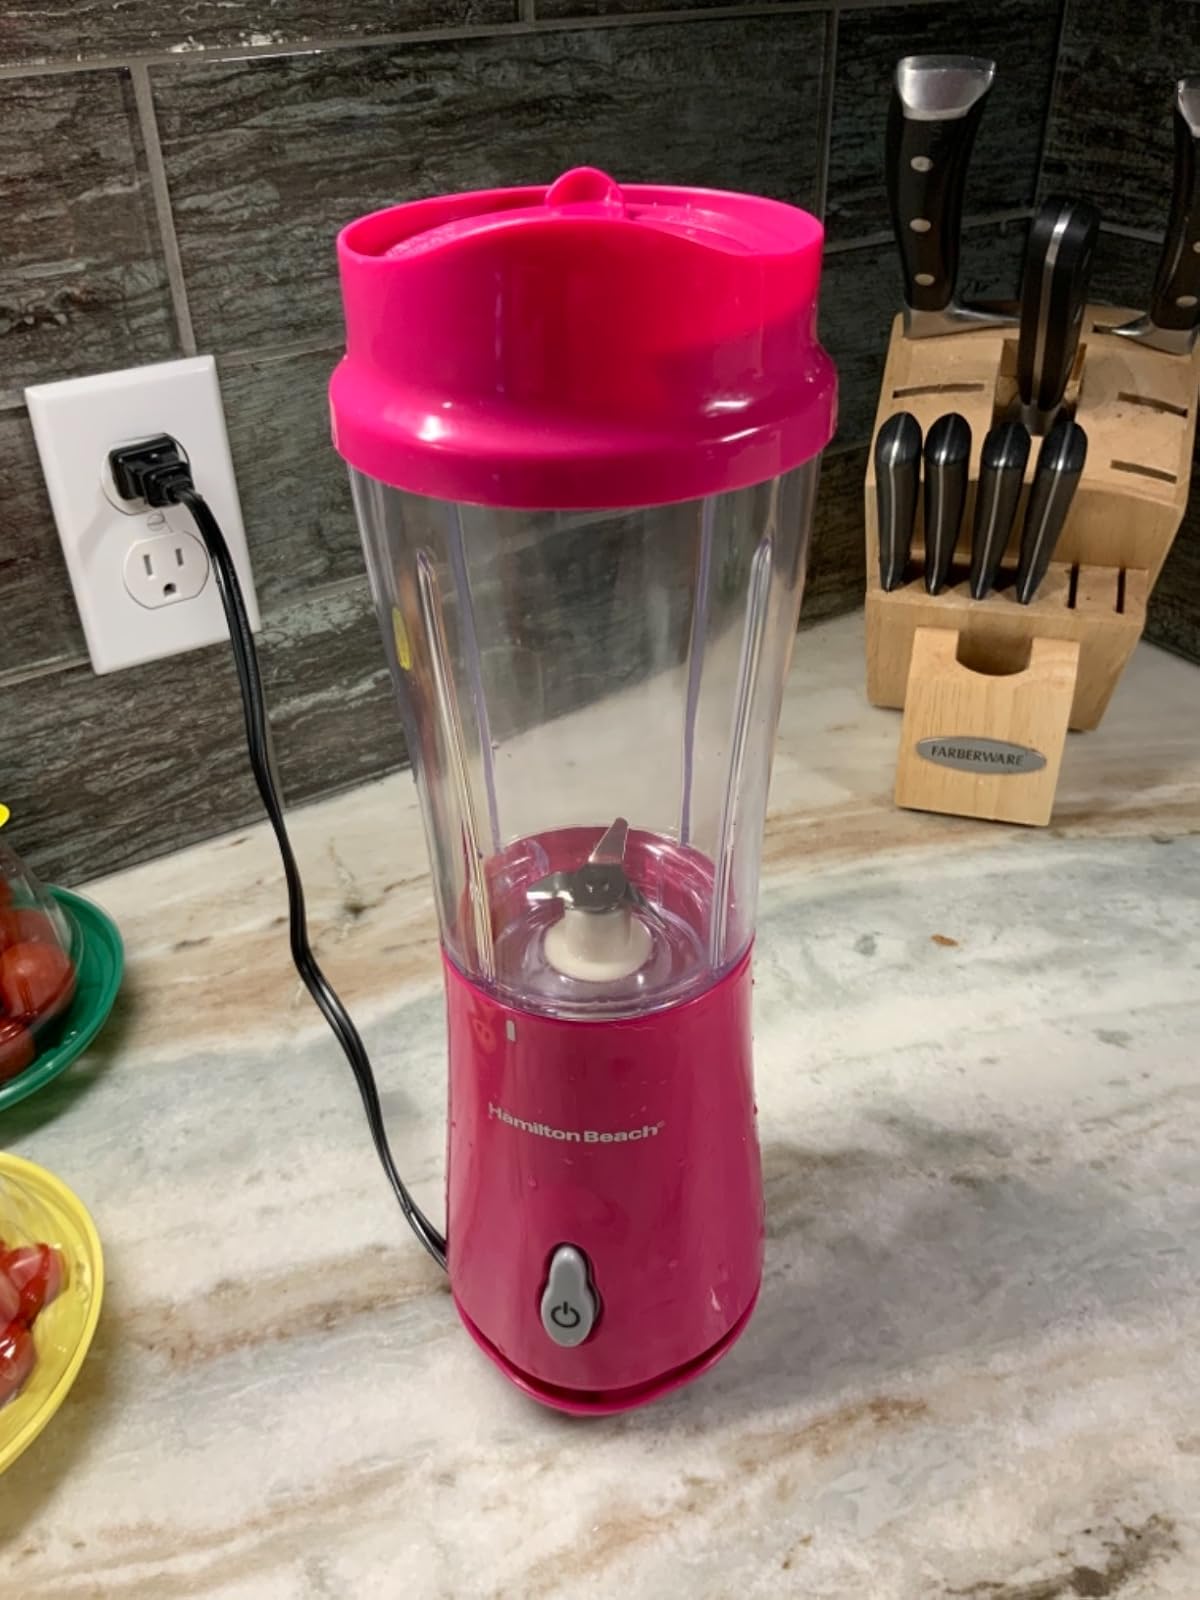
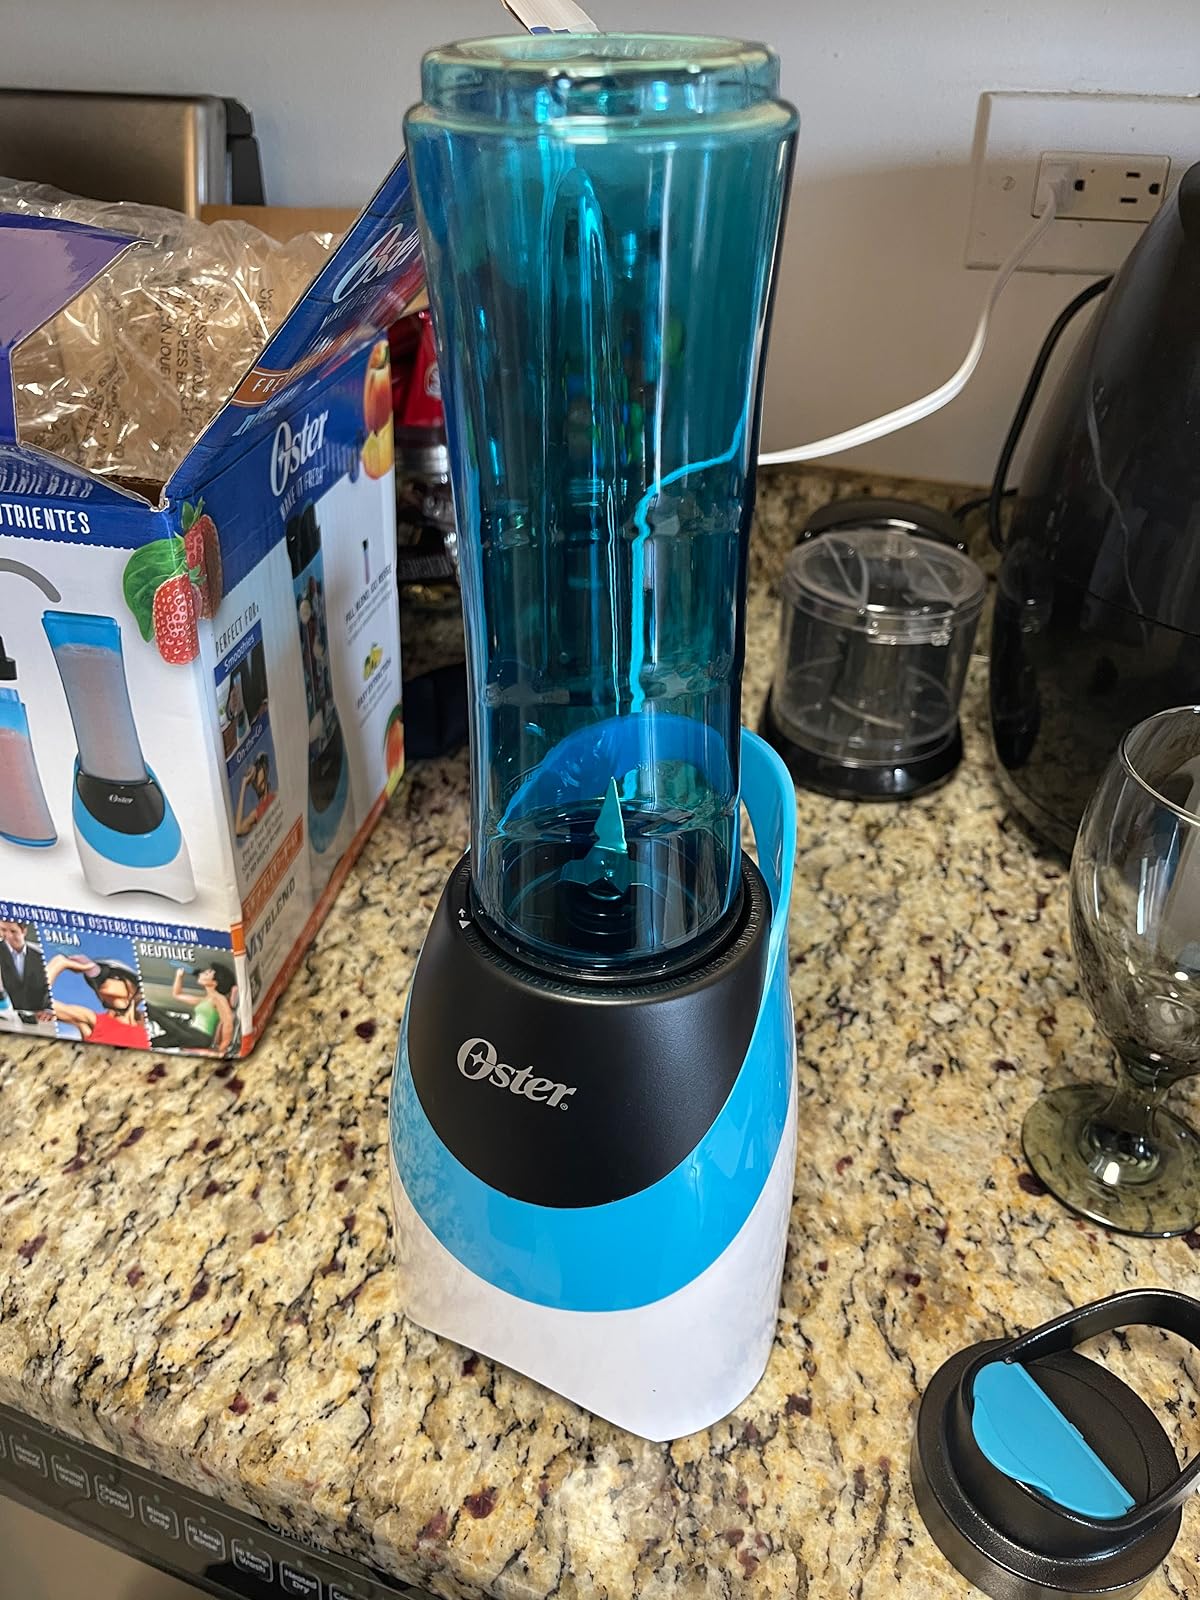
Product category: items_blender
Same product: no